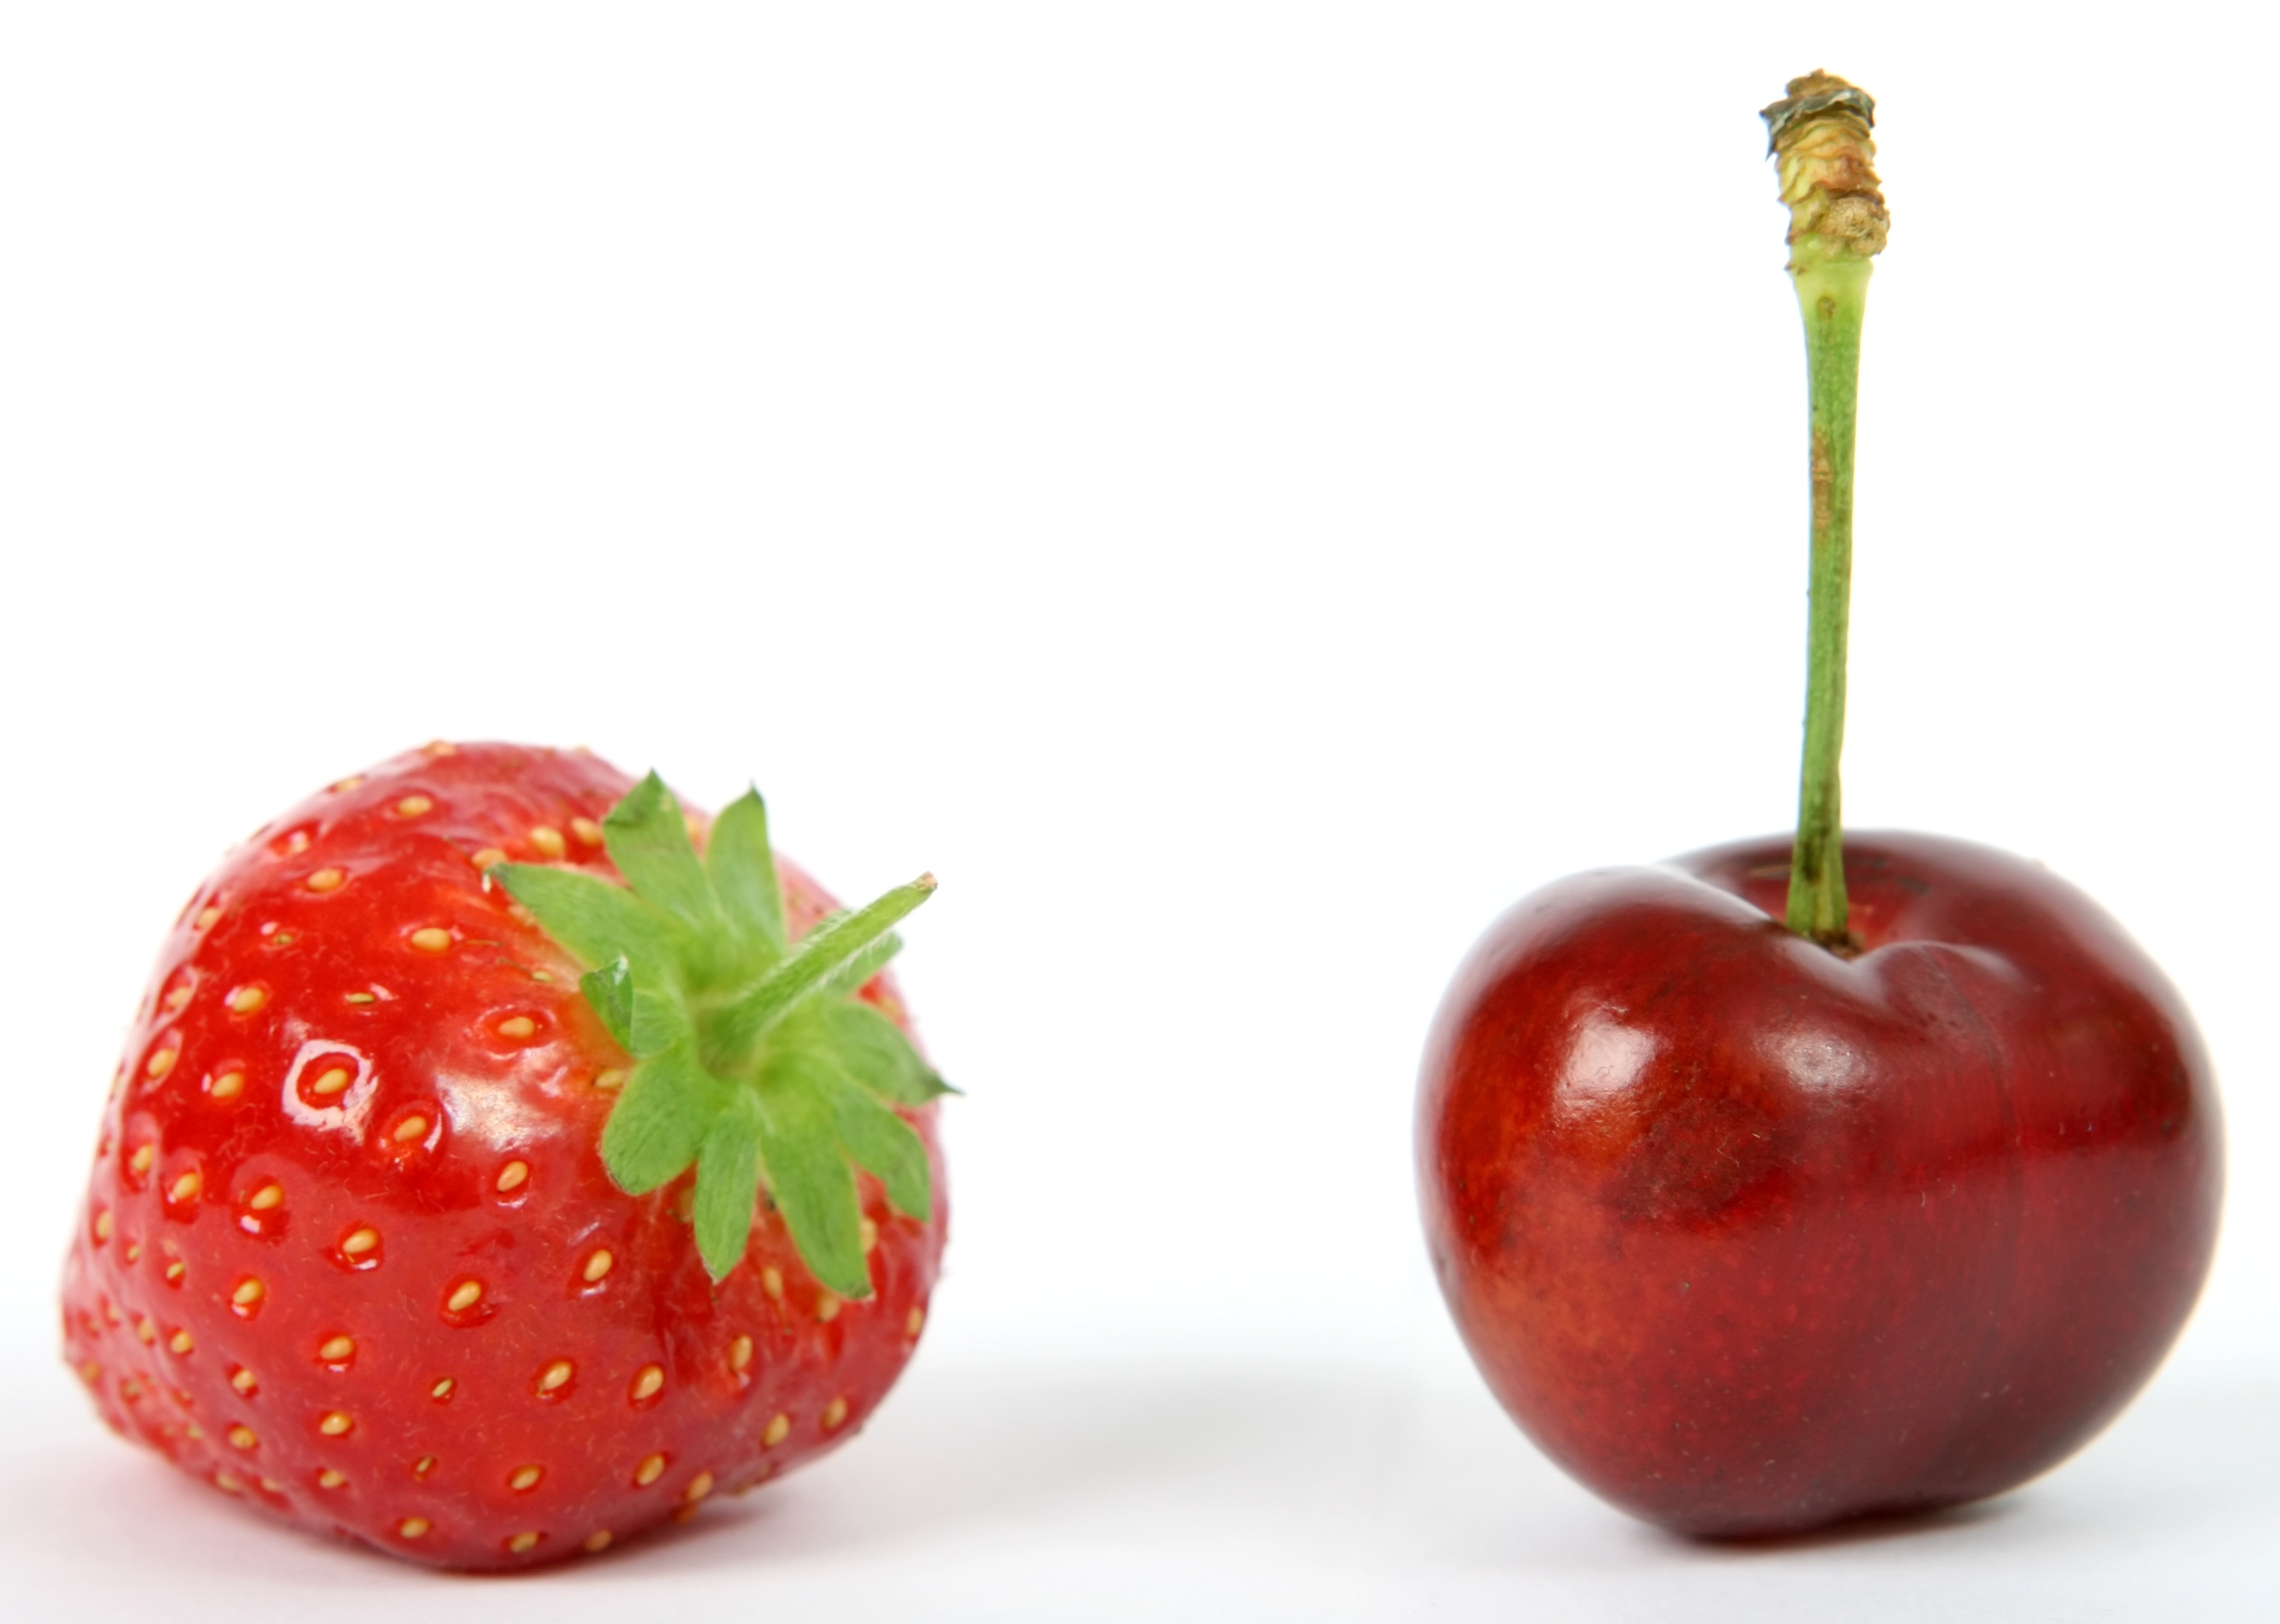
plant, white, fruit, berry, restaurant, home, isolated, summer, food, salad, green, red, produce, color, macro, natural, space, fresh, black, colorful, closeup, breakfast, healthy, snack, dessert, lunch, delicious, health, strawberry, life, stalk, grocery, vitamin, colour, nutrition, vegetarian, passion, good, exotic, strawberries, diet, starter, gorgeous, cherry, organic, ingredients, copy, flavor, flowering plant, rose family, land plant, wholesome